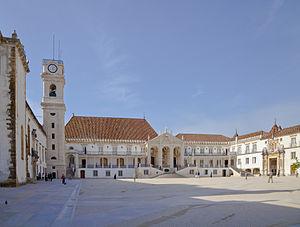
Cet article recense les monuments nationaux du district de Coimbra, au Portugal.